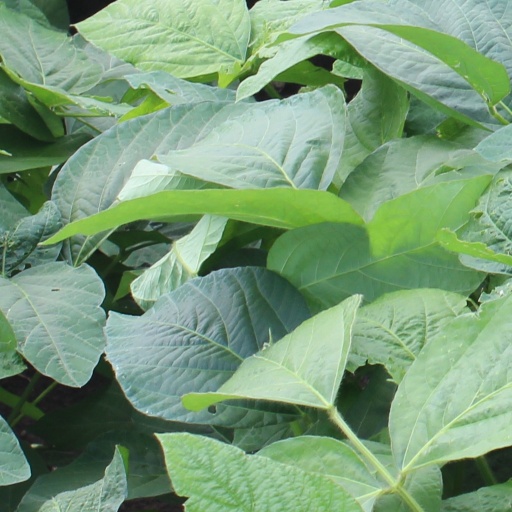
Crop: soybean